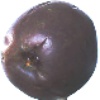
Label: passion_fruit